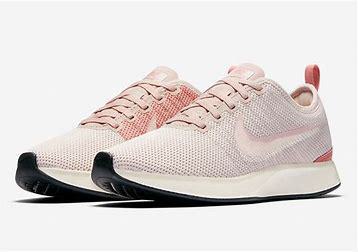
Brand: Nike
Model: Dualtone Racer